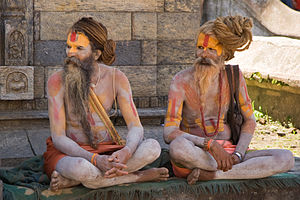
Eneboer
To Sadhuer i Kathmandu. Sadhuer lever ofte som eneboere.
"En eneboer eller eremit eller anakoret er et menneske, der lever i ensomhed. Oprindeligt brugtes ordet til at betegne en kristen, der hengav sig til et ensomt liv i ørkenen for at dyrke Gud ved bøn og offer. Den levemåde var ikke mindst hos de ortodokse en anerkendt levemåde. Mandlige eneboere i Egypten fra 250 til 500 kaldes også ""ørkenfædre"". I dag eksisterer der stadig ørkenfædre bl.a. omkring Paulusklosteret og Antoniusklostrene i den egyptiske ørken ud mod Suez. Andre isolerer sig i deres bylejligheder.